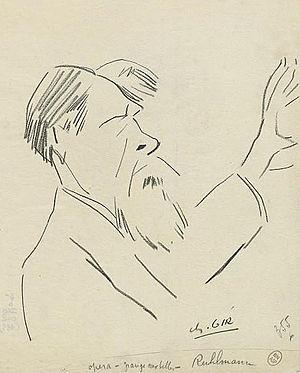
François Ruhlmann, né le 11 janvier 1868 à Bruxelles et mort le 8 juin 1948 à Paris, est un chef d'orchestre belge.